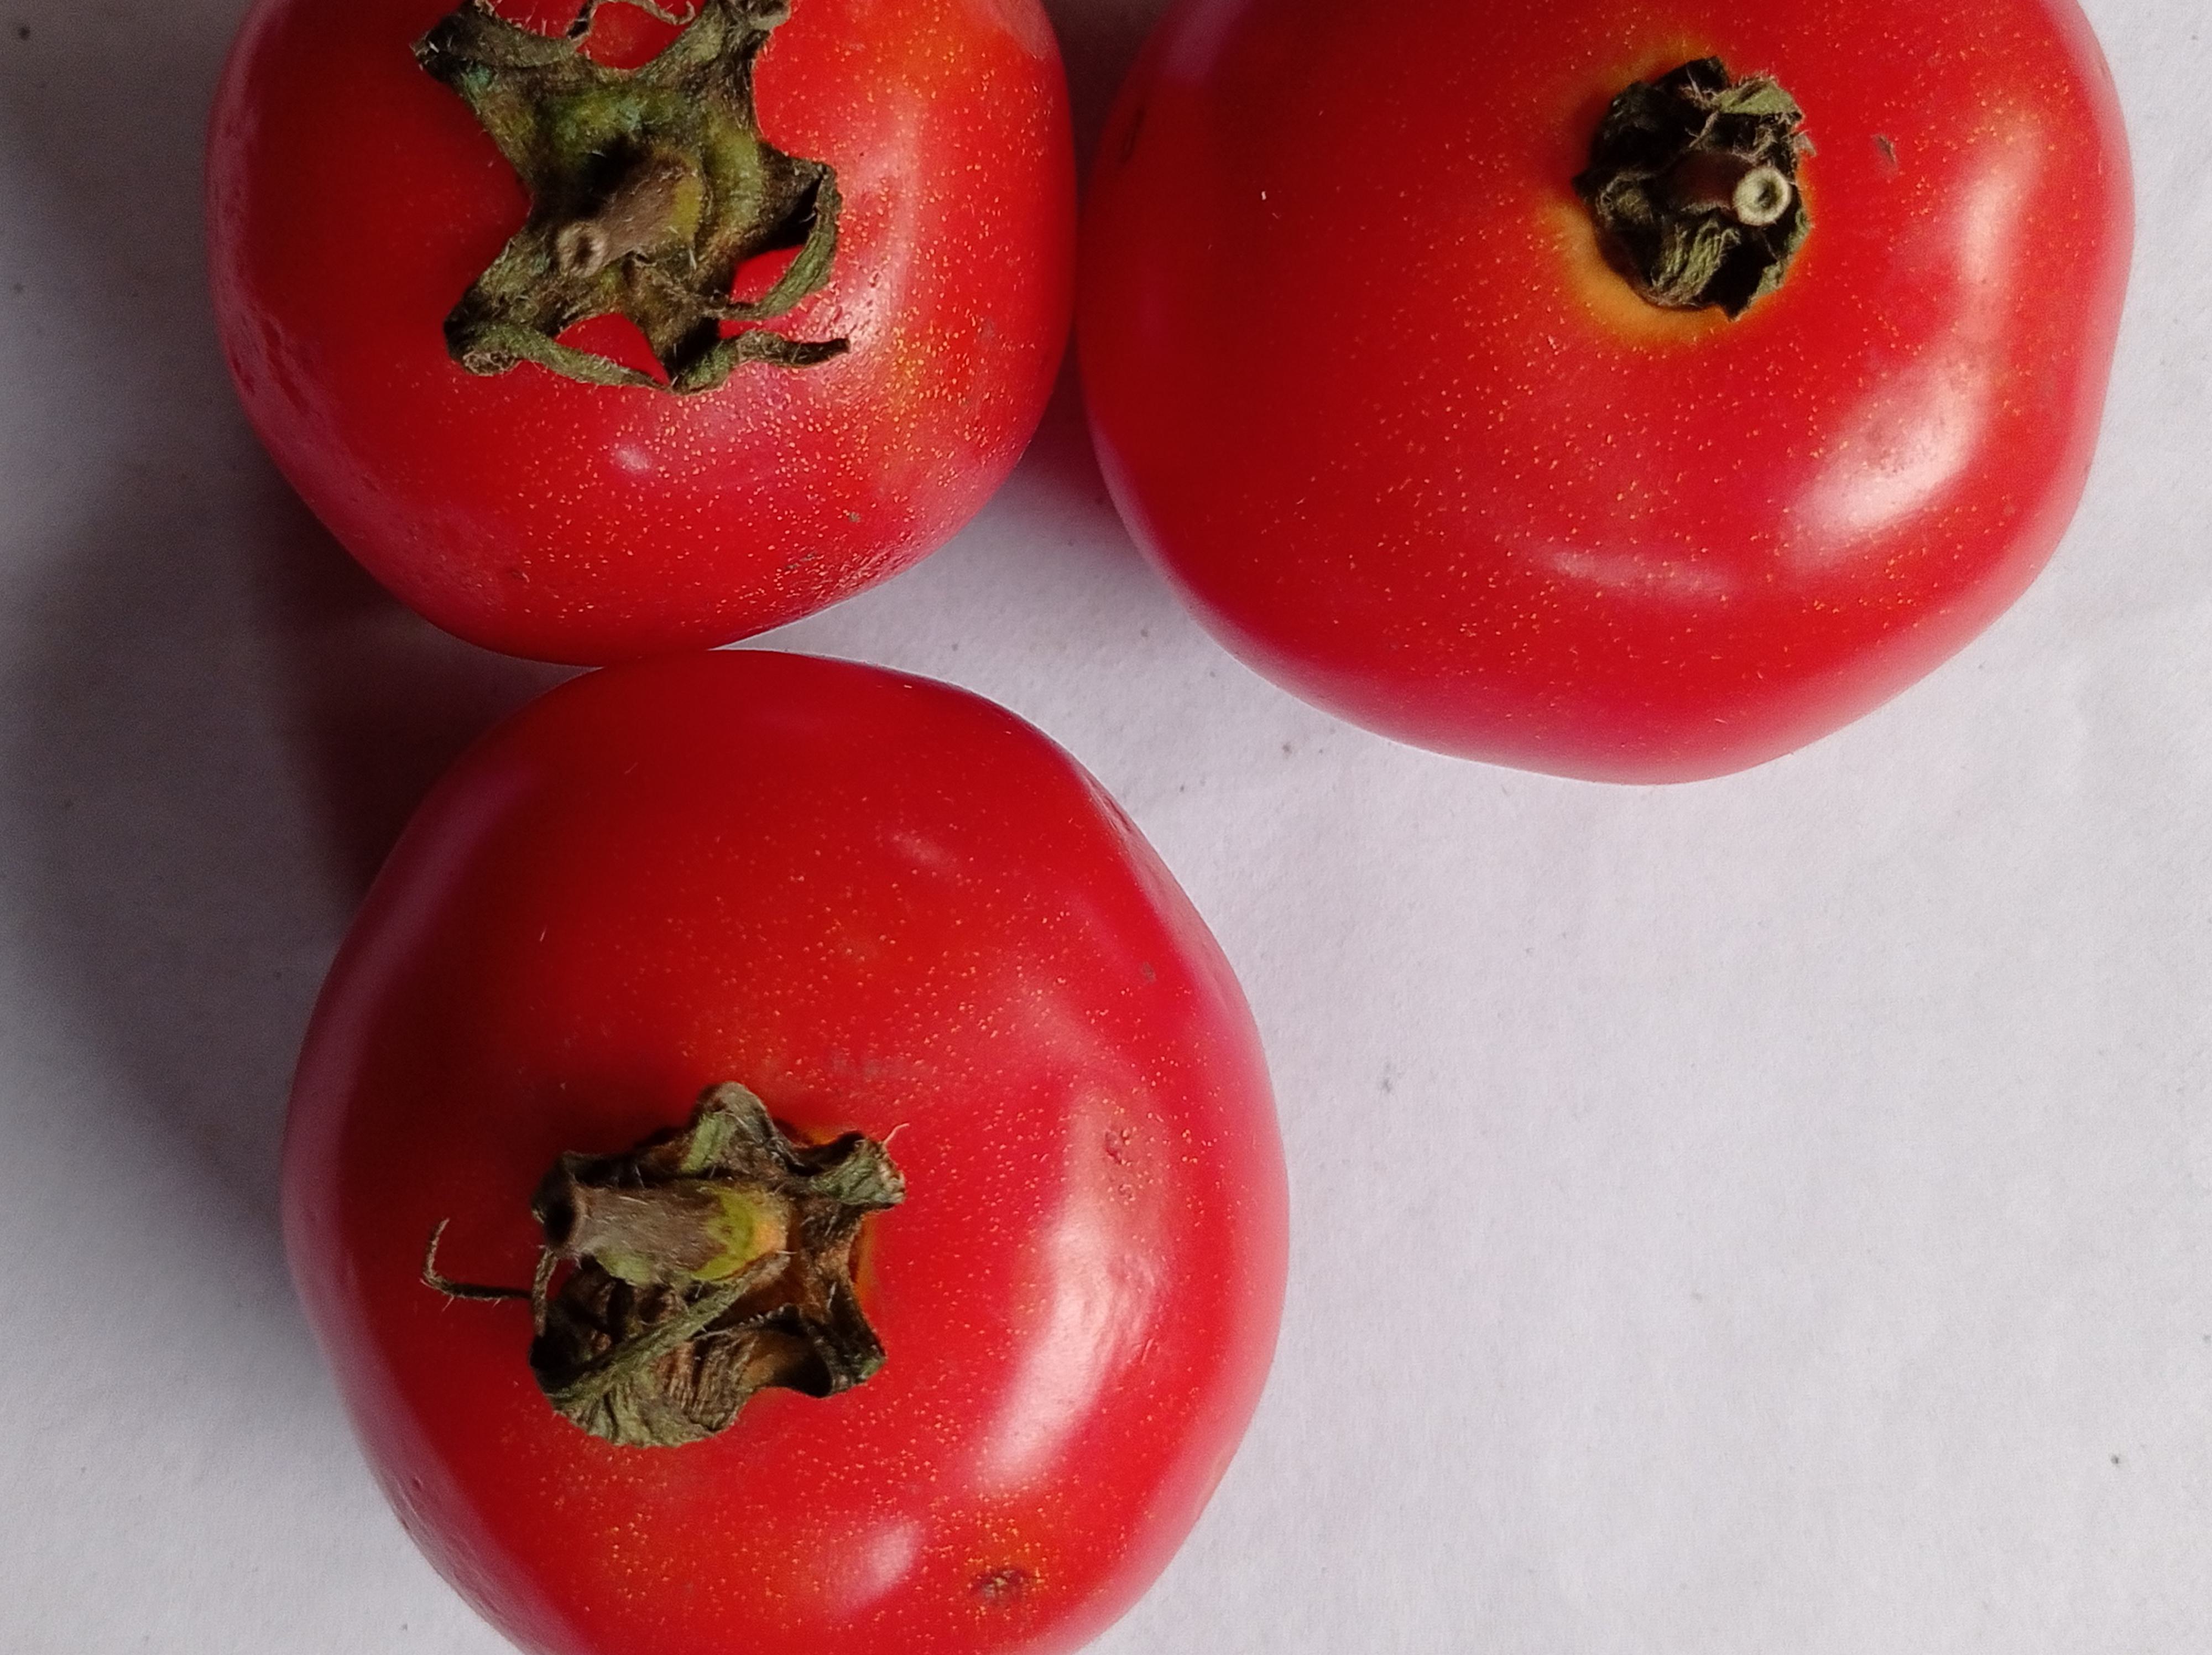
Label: Fresh